USS Corry (DD-817)

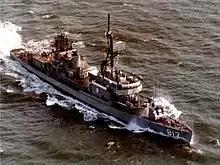
"Corry" in the 1970s.

"Corry" performed a Western Pacific cruise from September 1968 to April 1969 in support of US forces in Vietnam. The ship sailed round trip out of Norfolk, Virginia. While supporting US forces during the Vietnam War, the ship fired 6,607 5"38 cal rounds, destroyed 72 structures and bunkers with 15 known enemy kills.